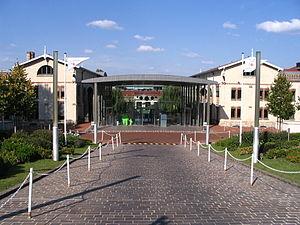
L'ancienne chocolaterie Manier à Noisiel, Seine-et-Marne, France, aujourd'hui le siège de Nestlé France.